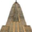
Label: skyscraper